Operation Bolívar

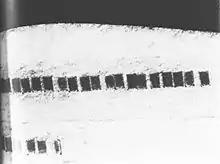
Microdots taped inside the label of an envelope sent by German agents from Mexico City to Lisbon

George Nicolaus was the head of the spy ring in Mexico before his arrest in the spring of 1942. A competent individual, he had served with distinction in the German Army during World War I, spent many years in Colombia, and returned to Germany in November 1938. In January 1939, he was re-commissioned in the Heer and assigned to the Abwehr headquarters in Hanover. Late in 1939, before Operation Bolívar began, Nicolaus was sent to Mexico to establish an espionage network there.